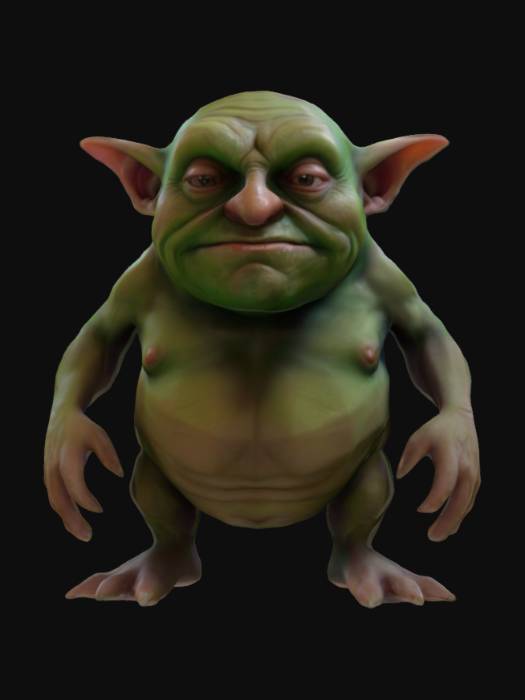
미적 점수 (1~10점): 7